Frederick Lorz

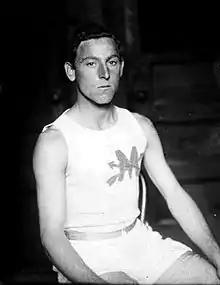
Lorz in 1904

Frederick Lorz (June 5, 1884 – February 4, 1914) was an American long-distance runner who won the 1905 Boston Marathon. Lorz is also known for his "finish" in the marathon at the 1904 Summer Olympics, where he did not cross the halfway mark of the race, and crossed the line to be hailed as the winner.